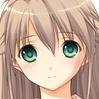
Portrait style: Anime Portrait